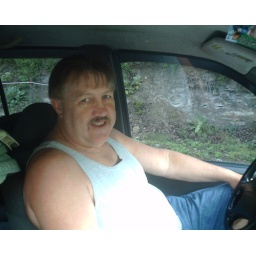
Jackie in the car to go home from the boat